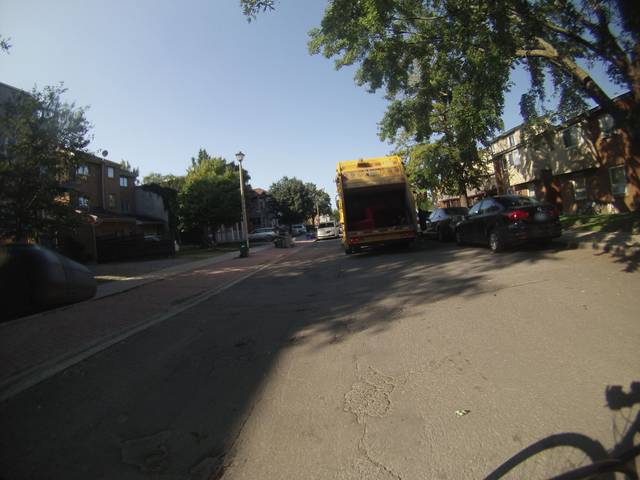
Region: Canada
Coordinates: 45.433, -75.687